Fencing at the 1928 Summer Olympics

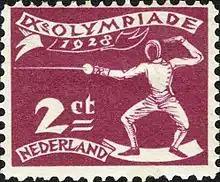
Fencing at the 1928 Summer Olympics on a stamp of the Netherlands

At the 1928 Summer Olympics in Amsterdam, seven fencing events were contested, six for men and one for women.